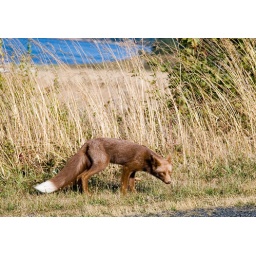
Little brown fox spotted by the edge of the road near Cattle Point Park. Photo taken by Missy.